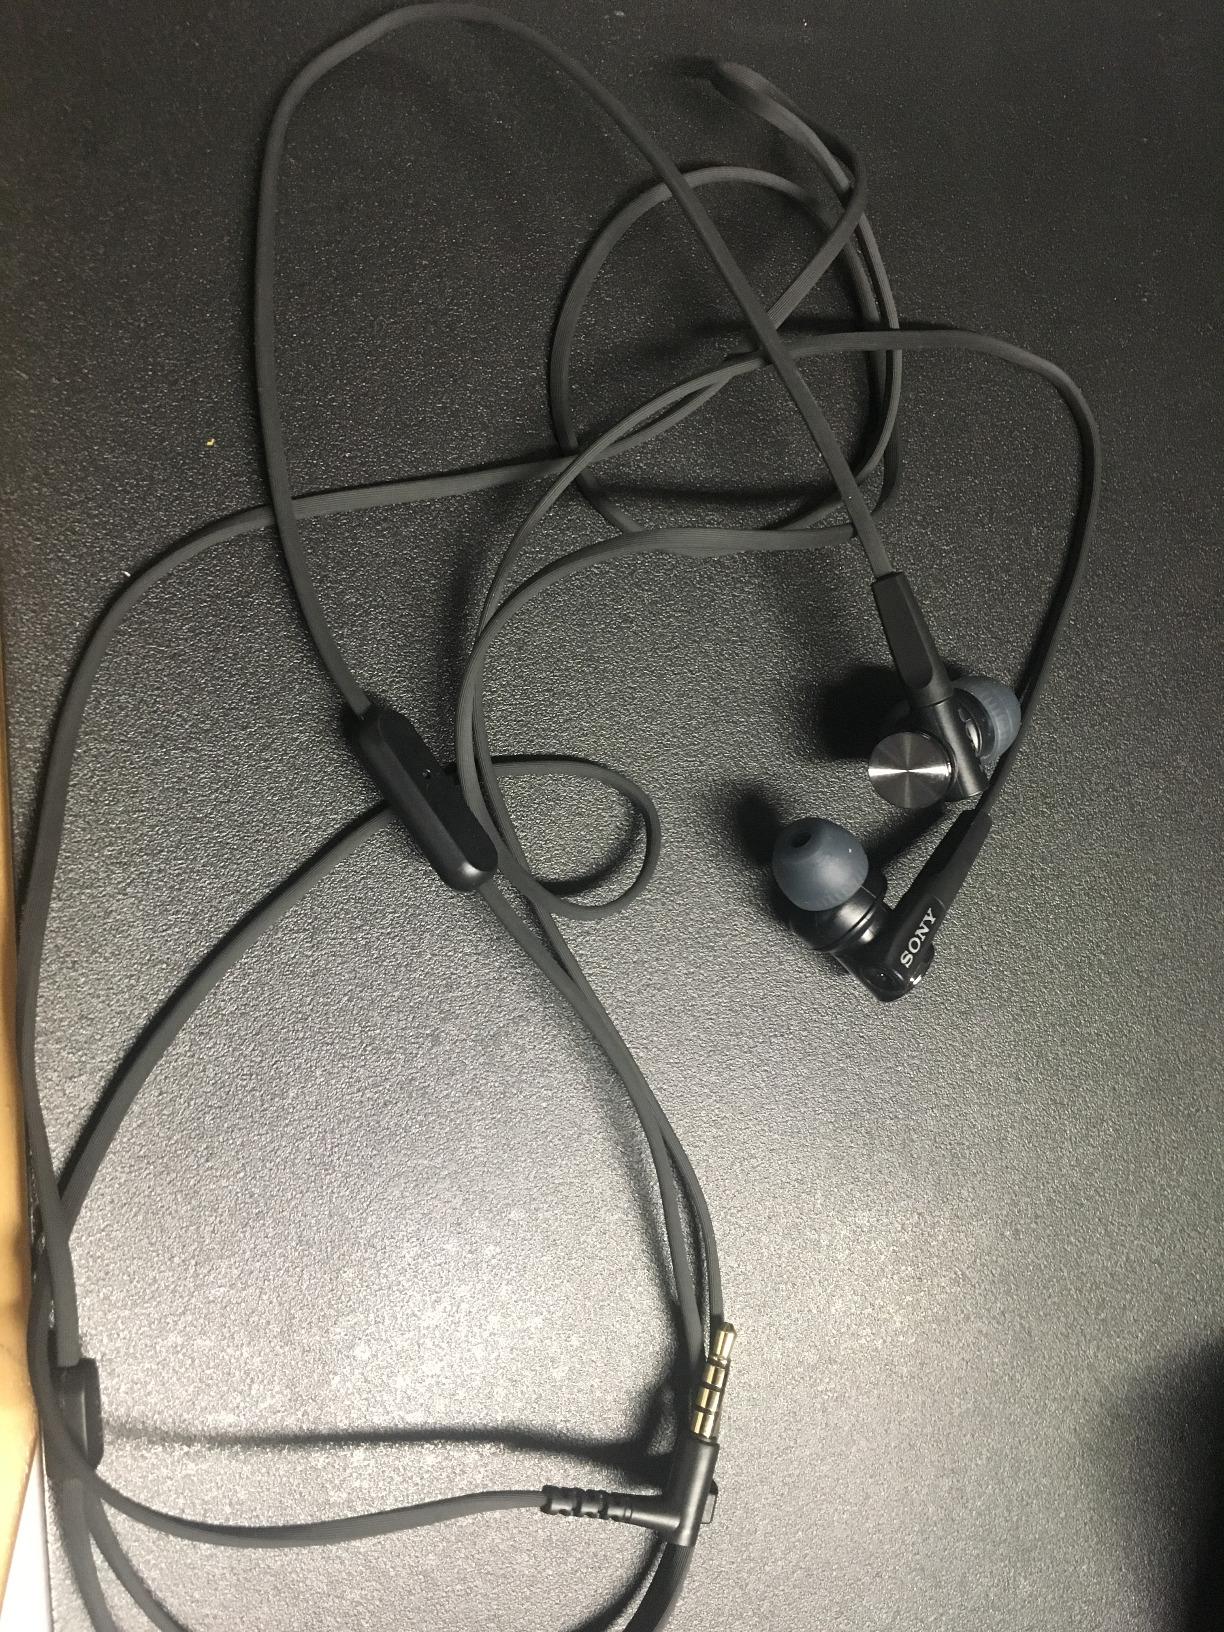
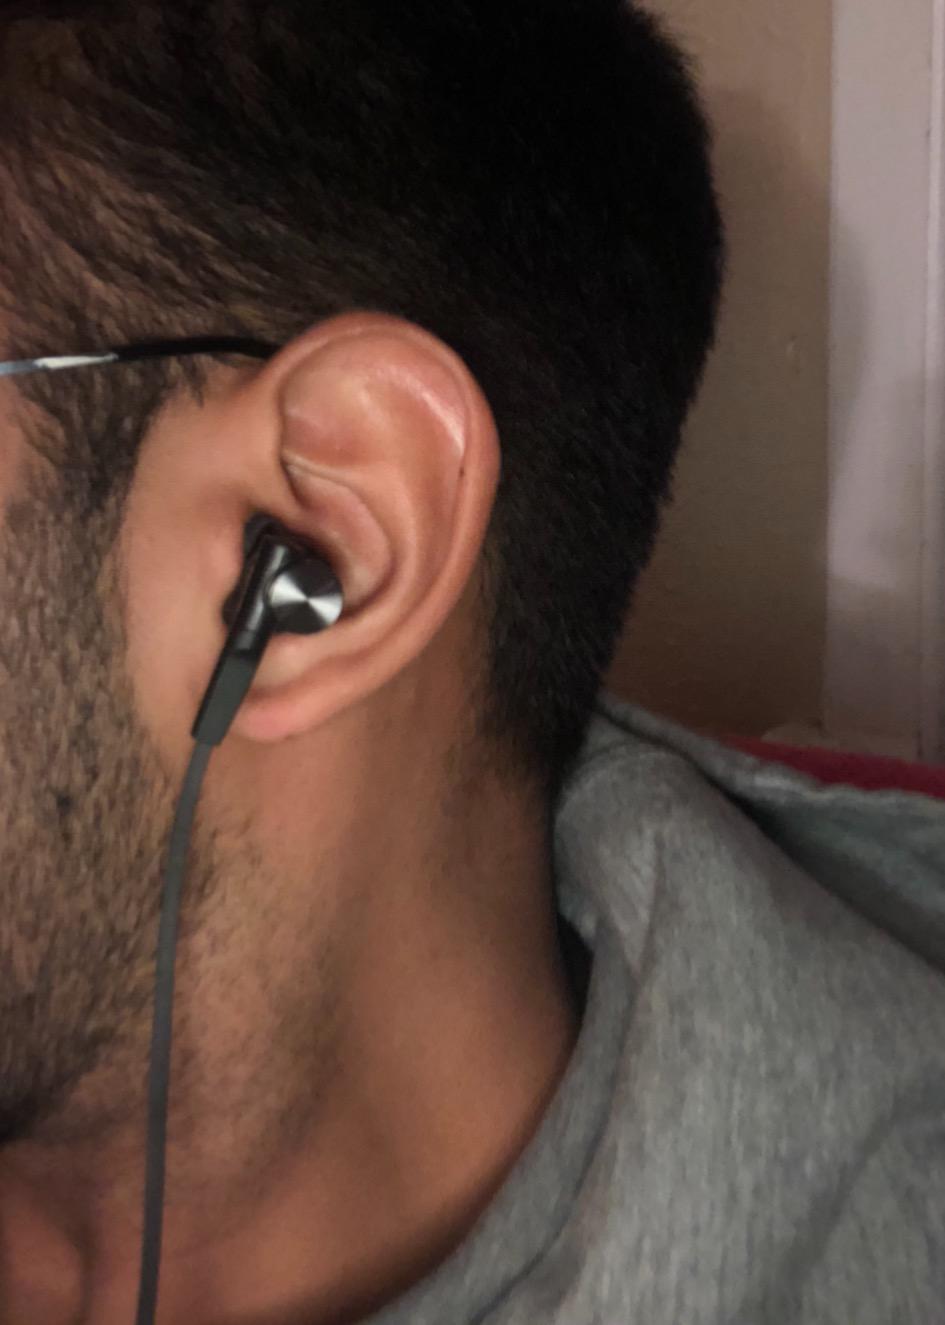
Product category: headphones
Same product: yes